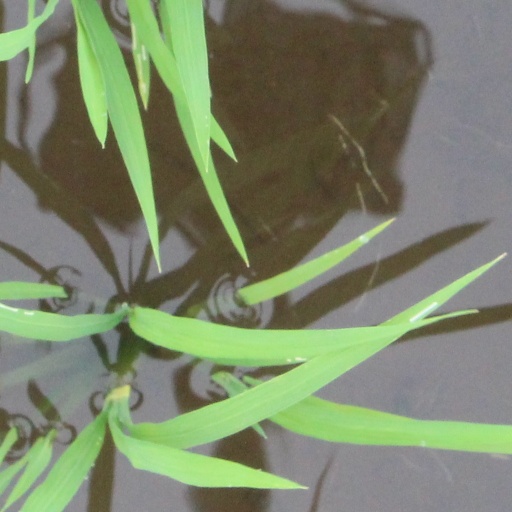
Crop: rice